Pixel Qi

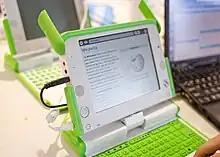
A Pixel Qi screen installed in an OLPC XO laptop operating in reflective mode, the screen is in grey scale mode and is not retro illuminated

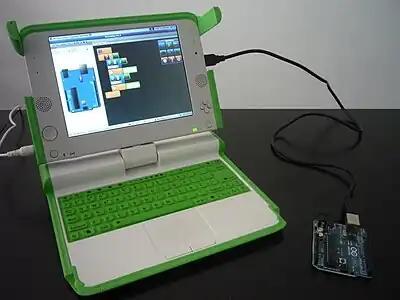
A Pixel Qi screen installed in an OLPC XO laptop operating in transmissive mode, the screen is in color mode and is retro illuminated

The company designed liquid crystal displays (LCDs) that can be largely manufactured using the existing manufacturing infrastructure for conventional LCDs. The advantage of Pixel Qi displays over conventional LCDs is mainly that they can be set to operate under transflective mode and reflective mode, improving eye-comfort, power usage, and visibility under bright ambient light.